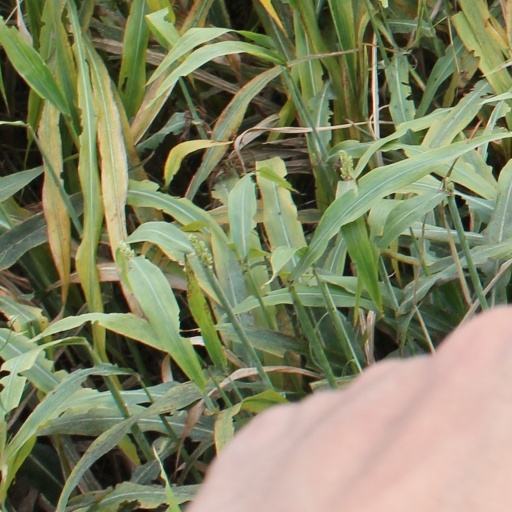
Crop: sorghum